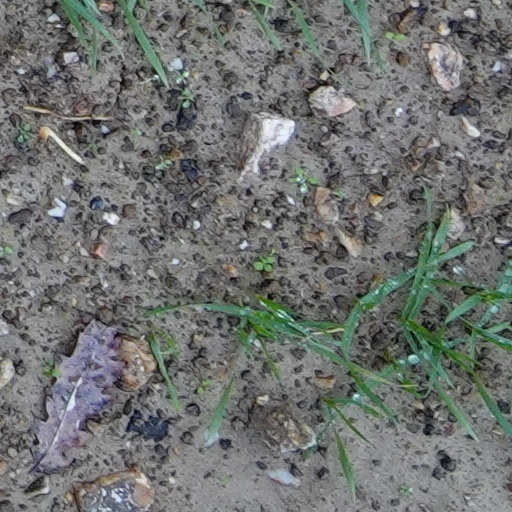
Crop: wheat